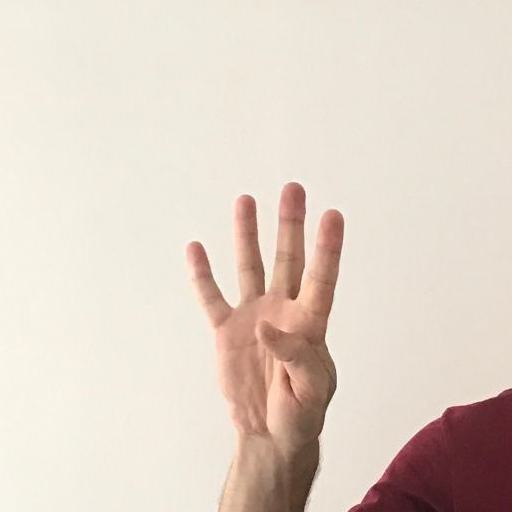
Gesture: four